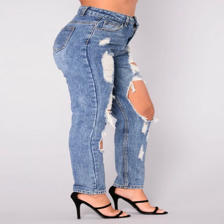
Label: Modal